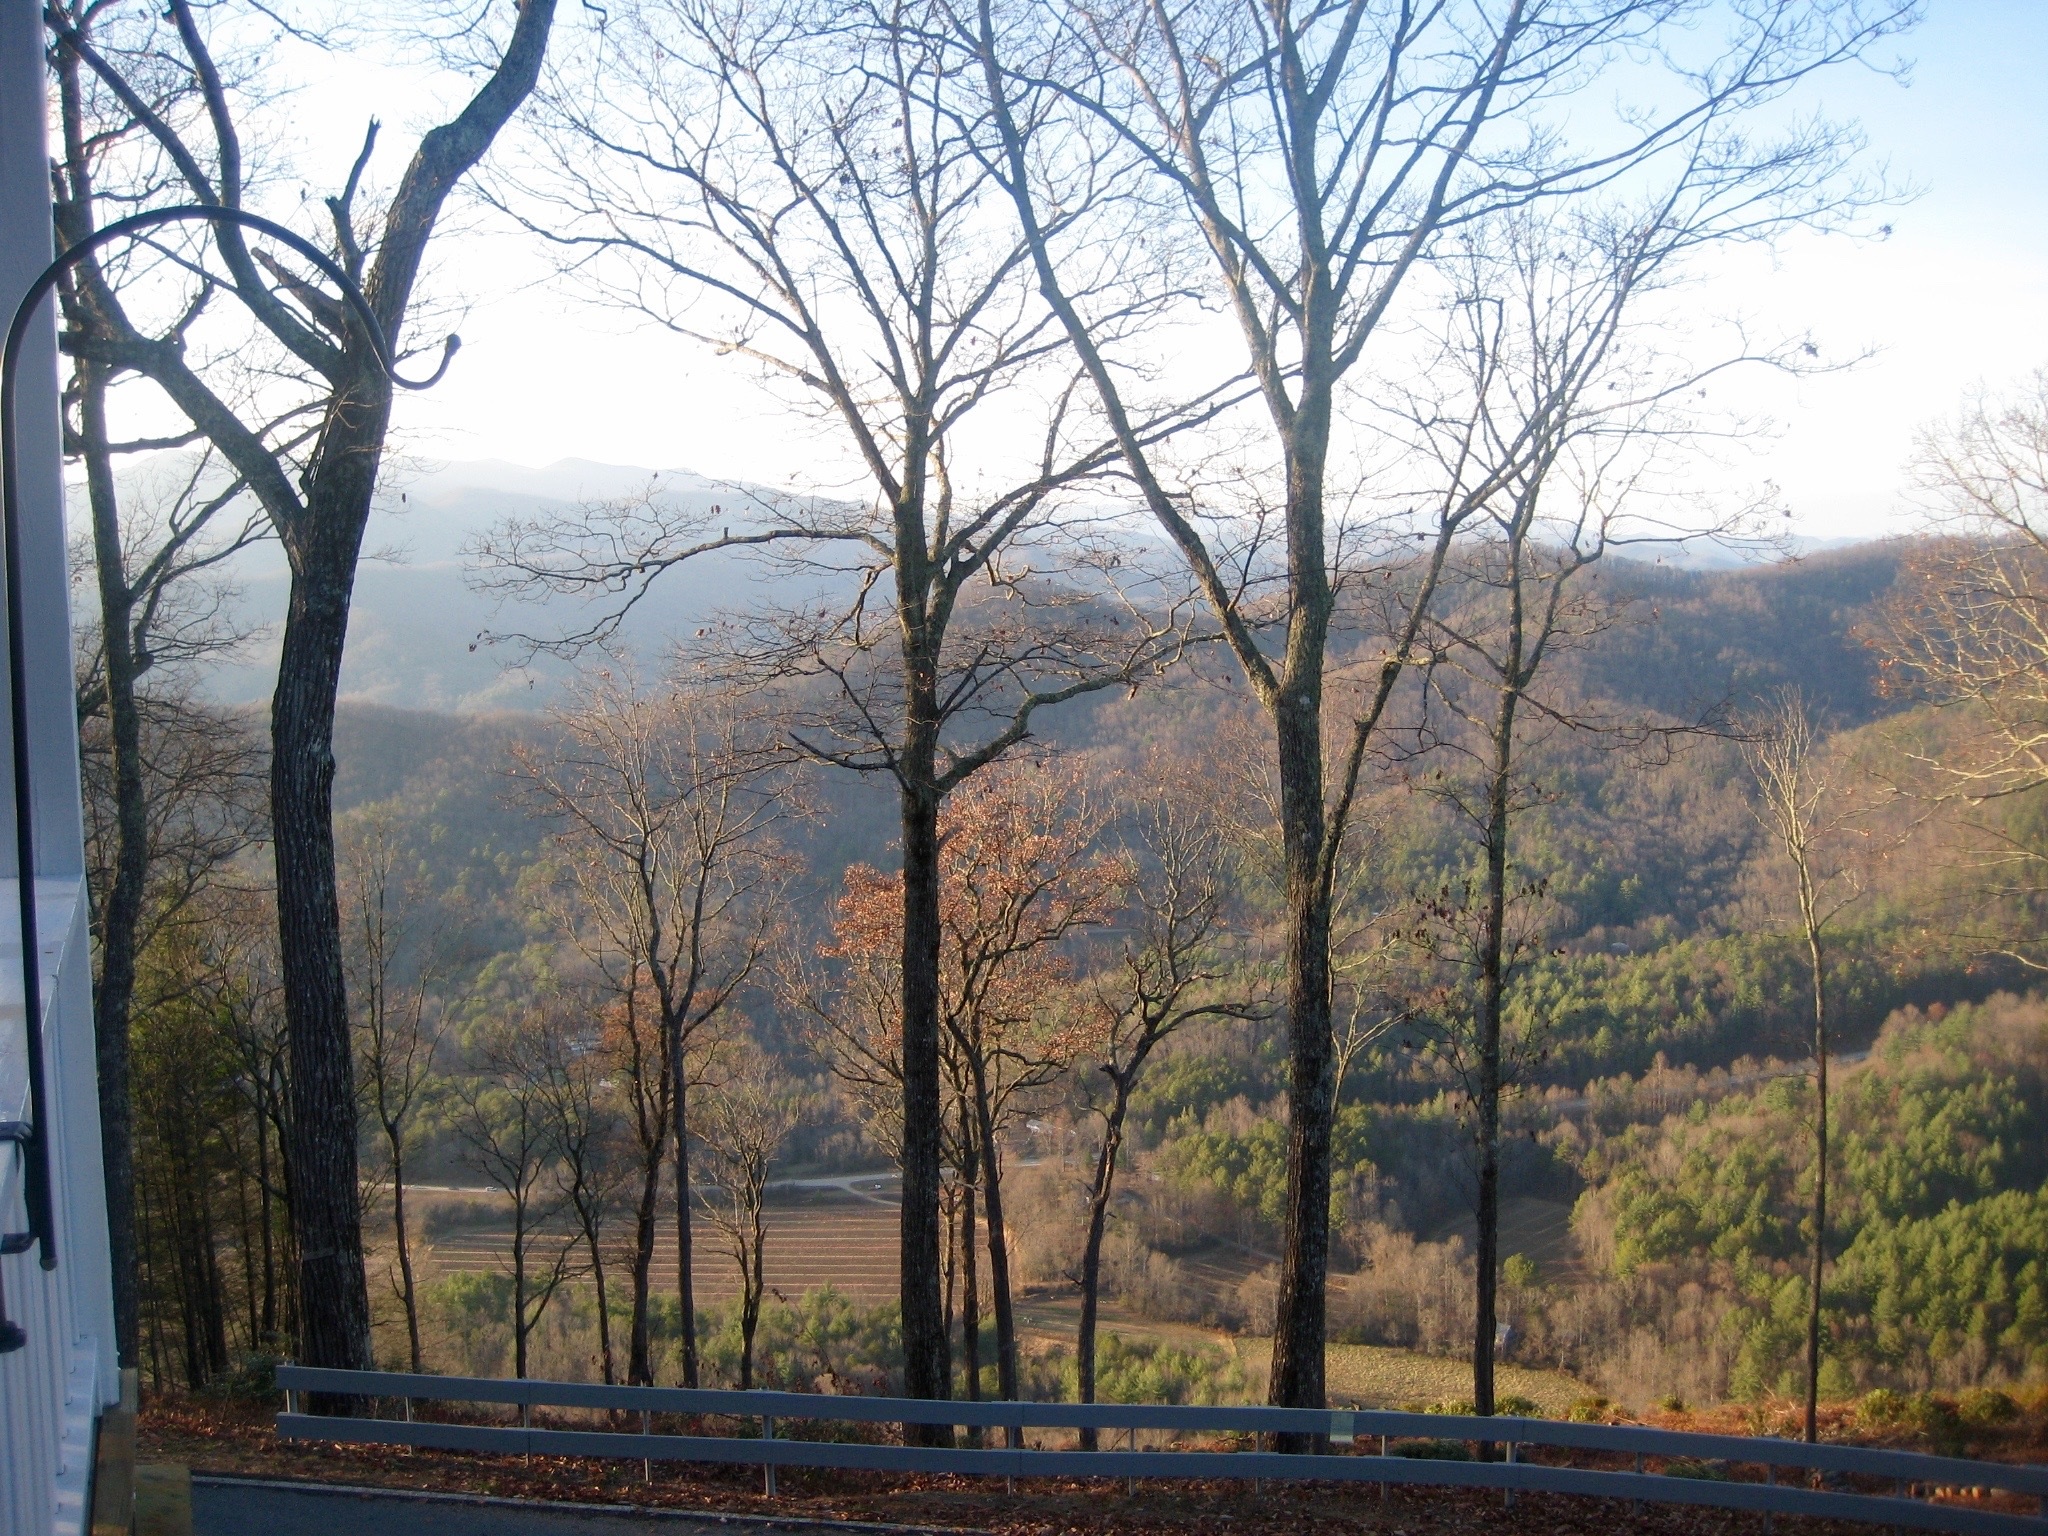
landscape, tree, nature, winter, morning, lake, river, autumn, season, rural area, atmospheric phenomenon, woody plant